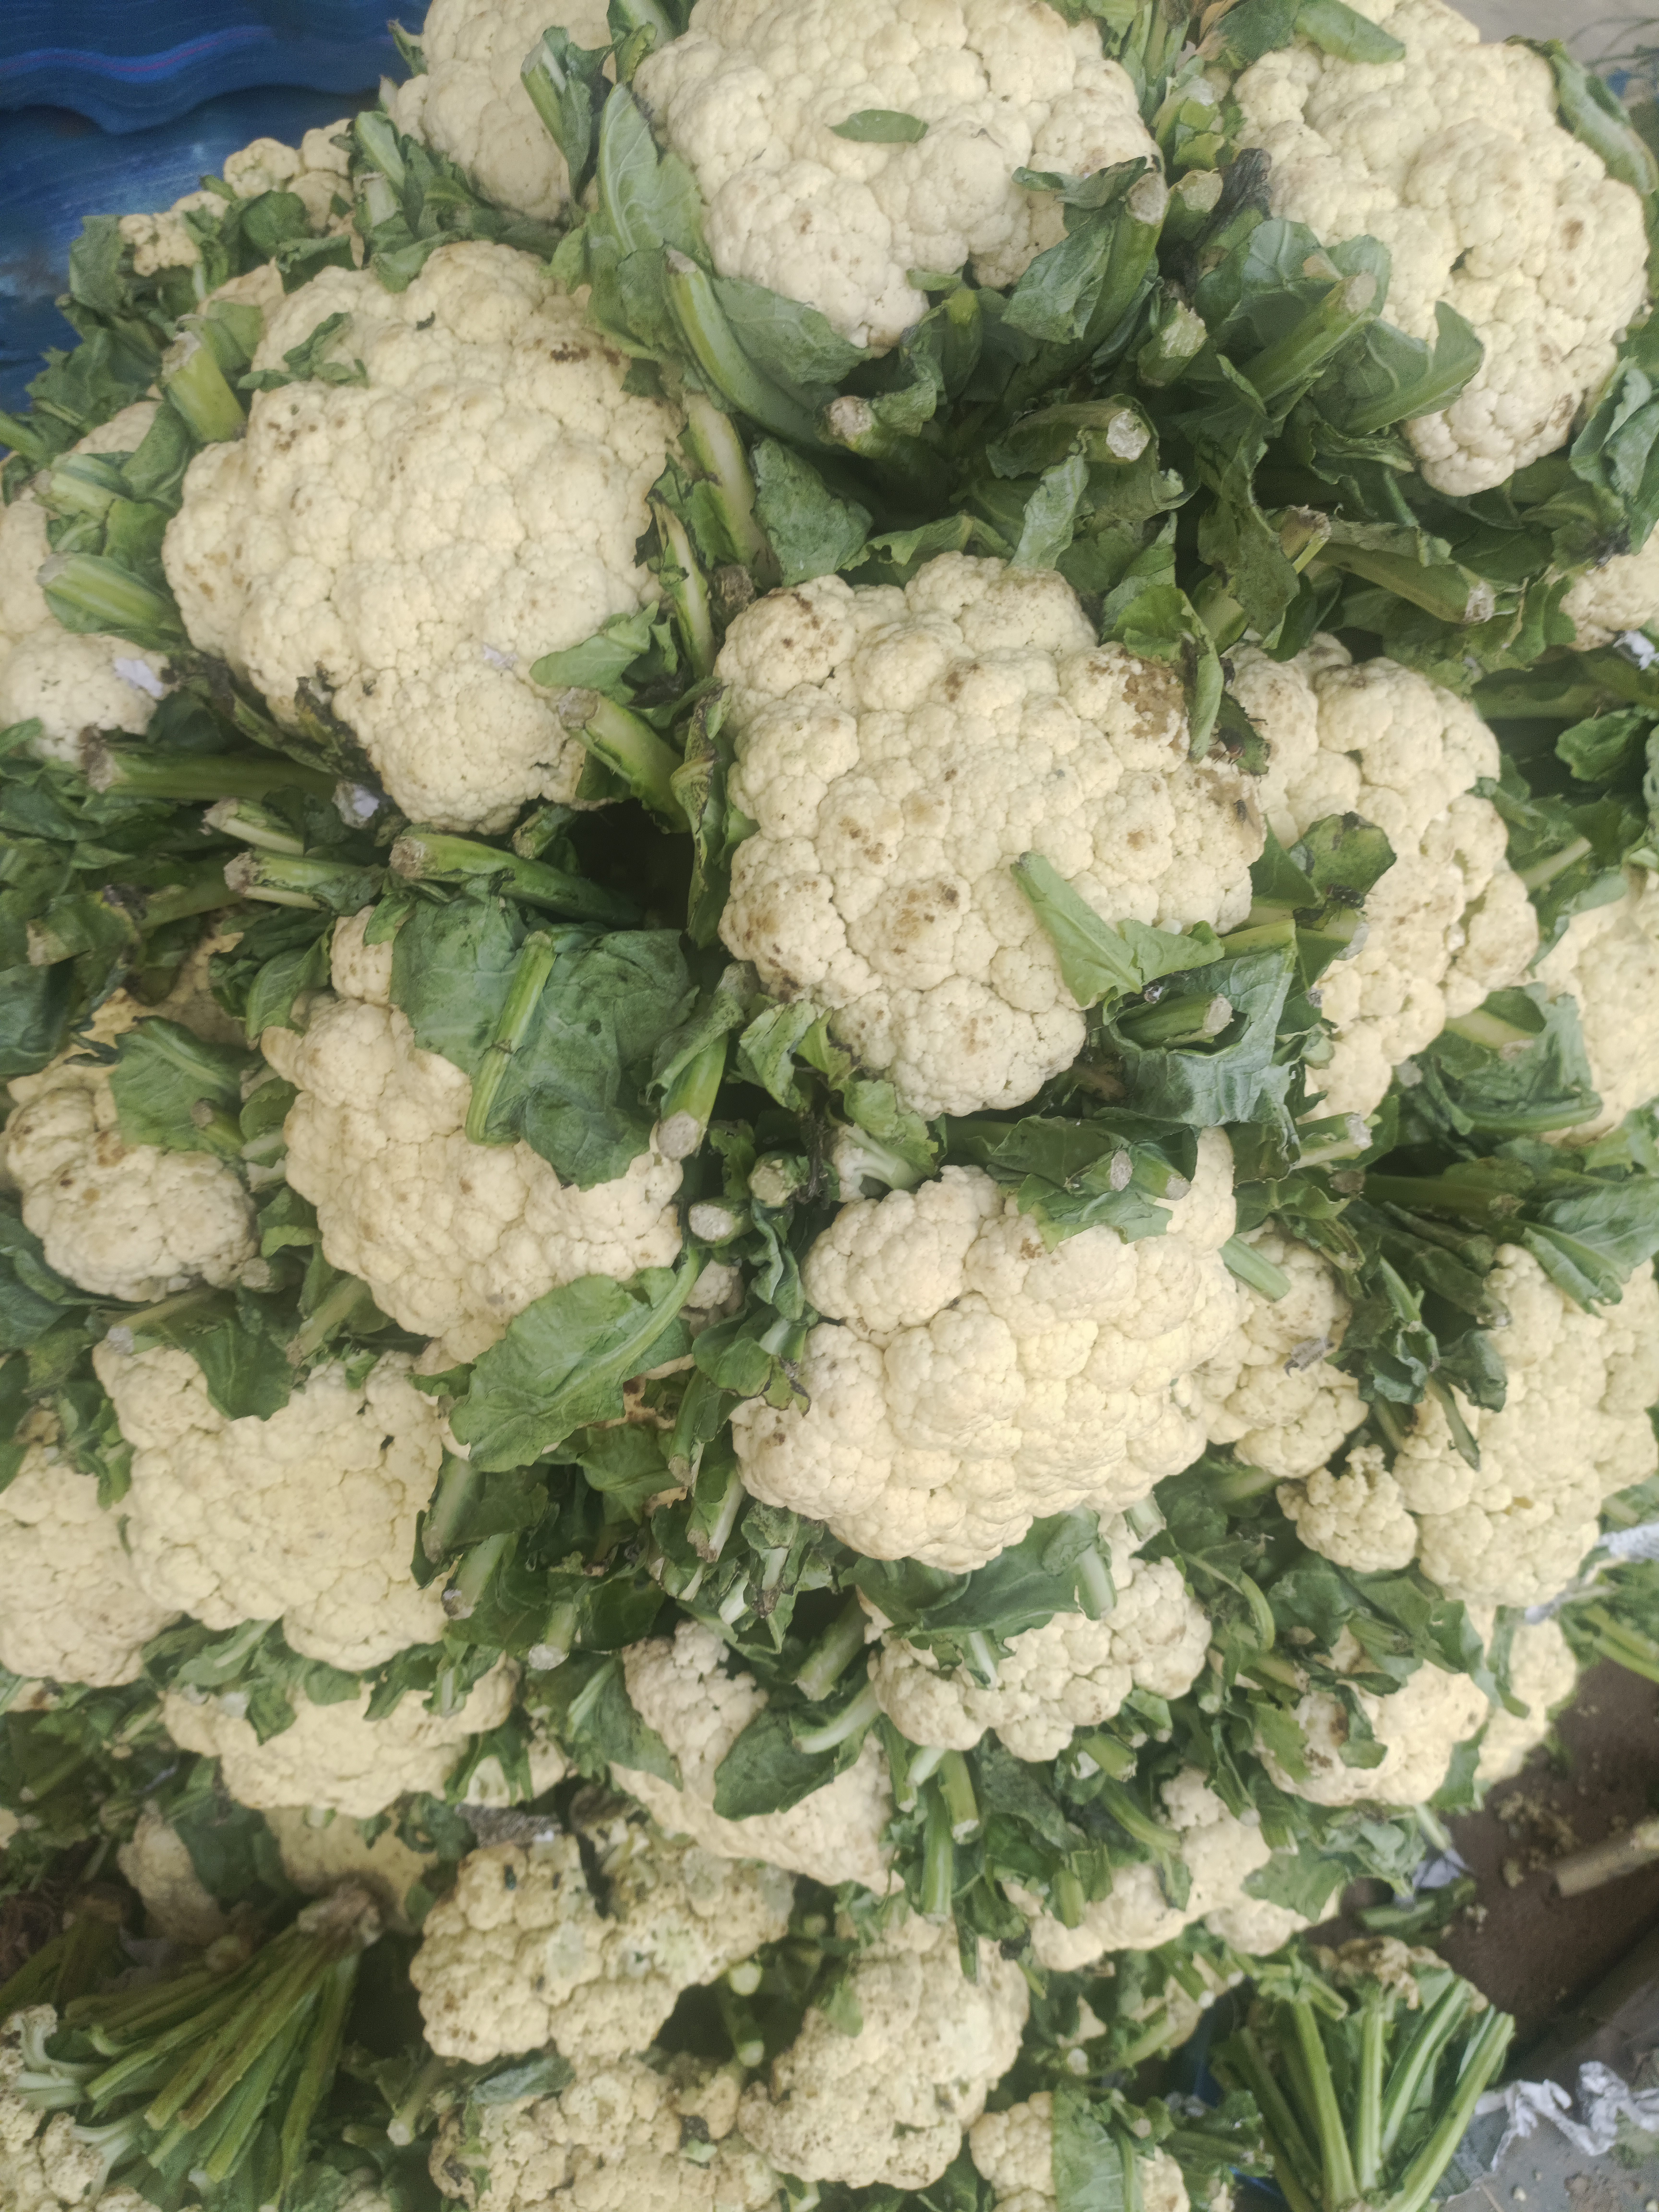
Label: Brassica oleracea